Jack Shorrock

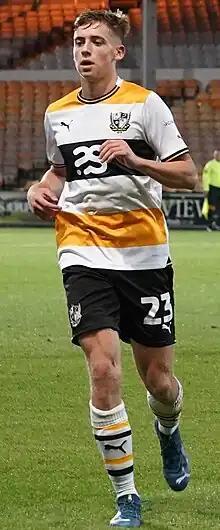
Shorrock playing for Port Vale in 2023

Shorrock was at the academies at Manchester City and Blackburn Rovers and represented the Stockport Schools Football Association (SFA) for two years before signed with Port Vale after impressing on trial. He became the youngest player in the club's history at the age of 15 years and 145 days when he came on as a 75th-minute substitute for David Worrall in a 4–0 victory at Shrewsbury Town in the group stages of the EFL Trophy on 20 September 2022. He made his EFL League One debut on the last day of the 2022–23 season, coming on as substitute in a 3–1 home defeat to Plymouth Argyle on 6 May; aged 16 years and nine days, he became the youngest player to represent the club in league competition since Stuart Chapman in May 1967. He was the top-scorer in Vale's youth team in the 2022–23 season, playing at left-wing-back.